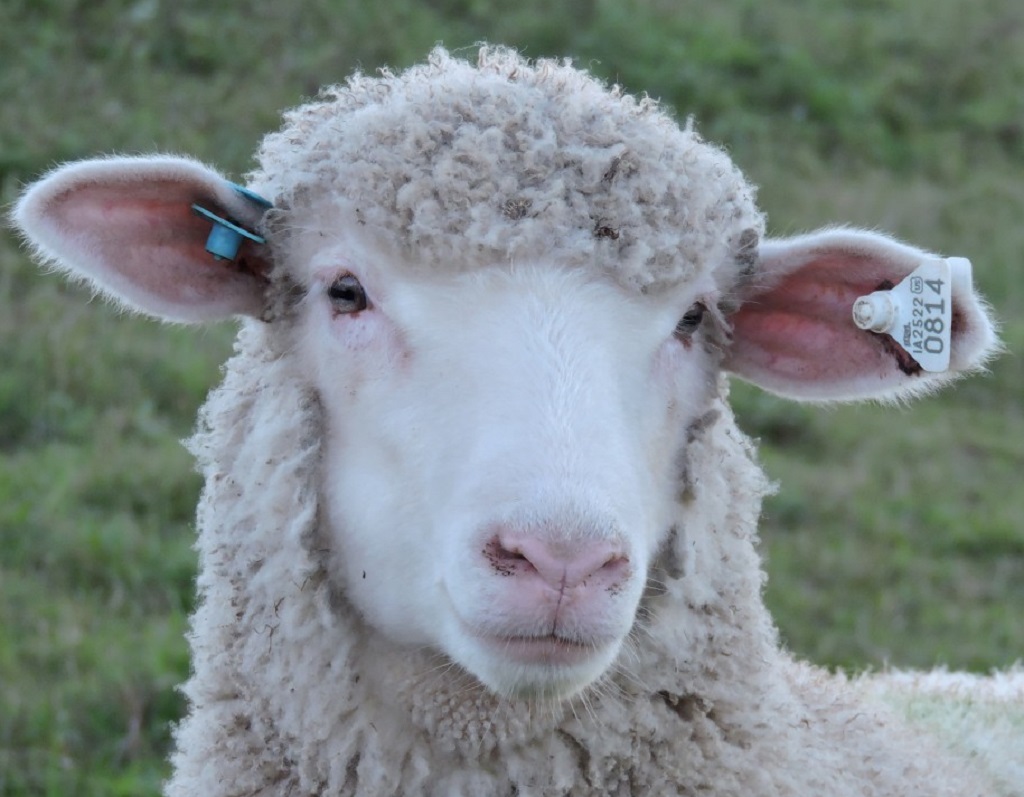
Label: no pain